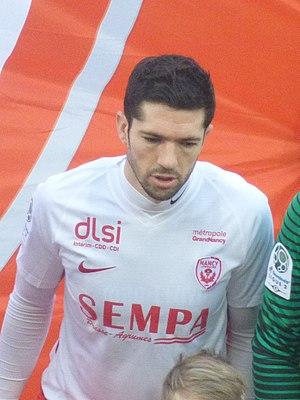
Vincent Muratori avant le match RC Lens / AS Nancy-Lorraine, comptant pour la vingt-et-unième journée du championnat de France de football de Ligue 2 2018-2019, le 19 janvier 2019, au Stade Bollaert-Delelis de Lens.
Vincent Muratori est un footballeur français né le 3 août 1987 à Orange qui évolue au poste de défenseur.